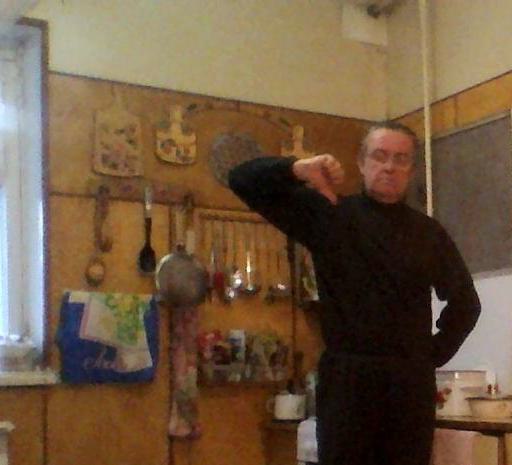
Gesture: dislike